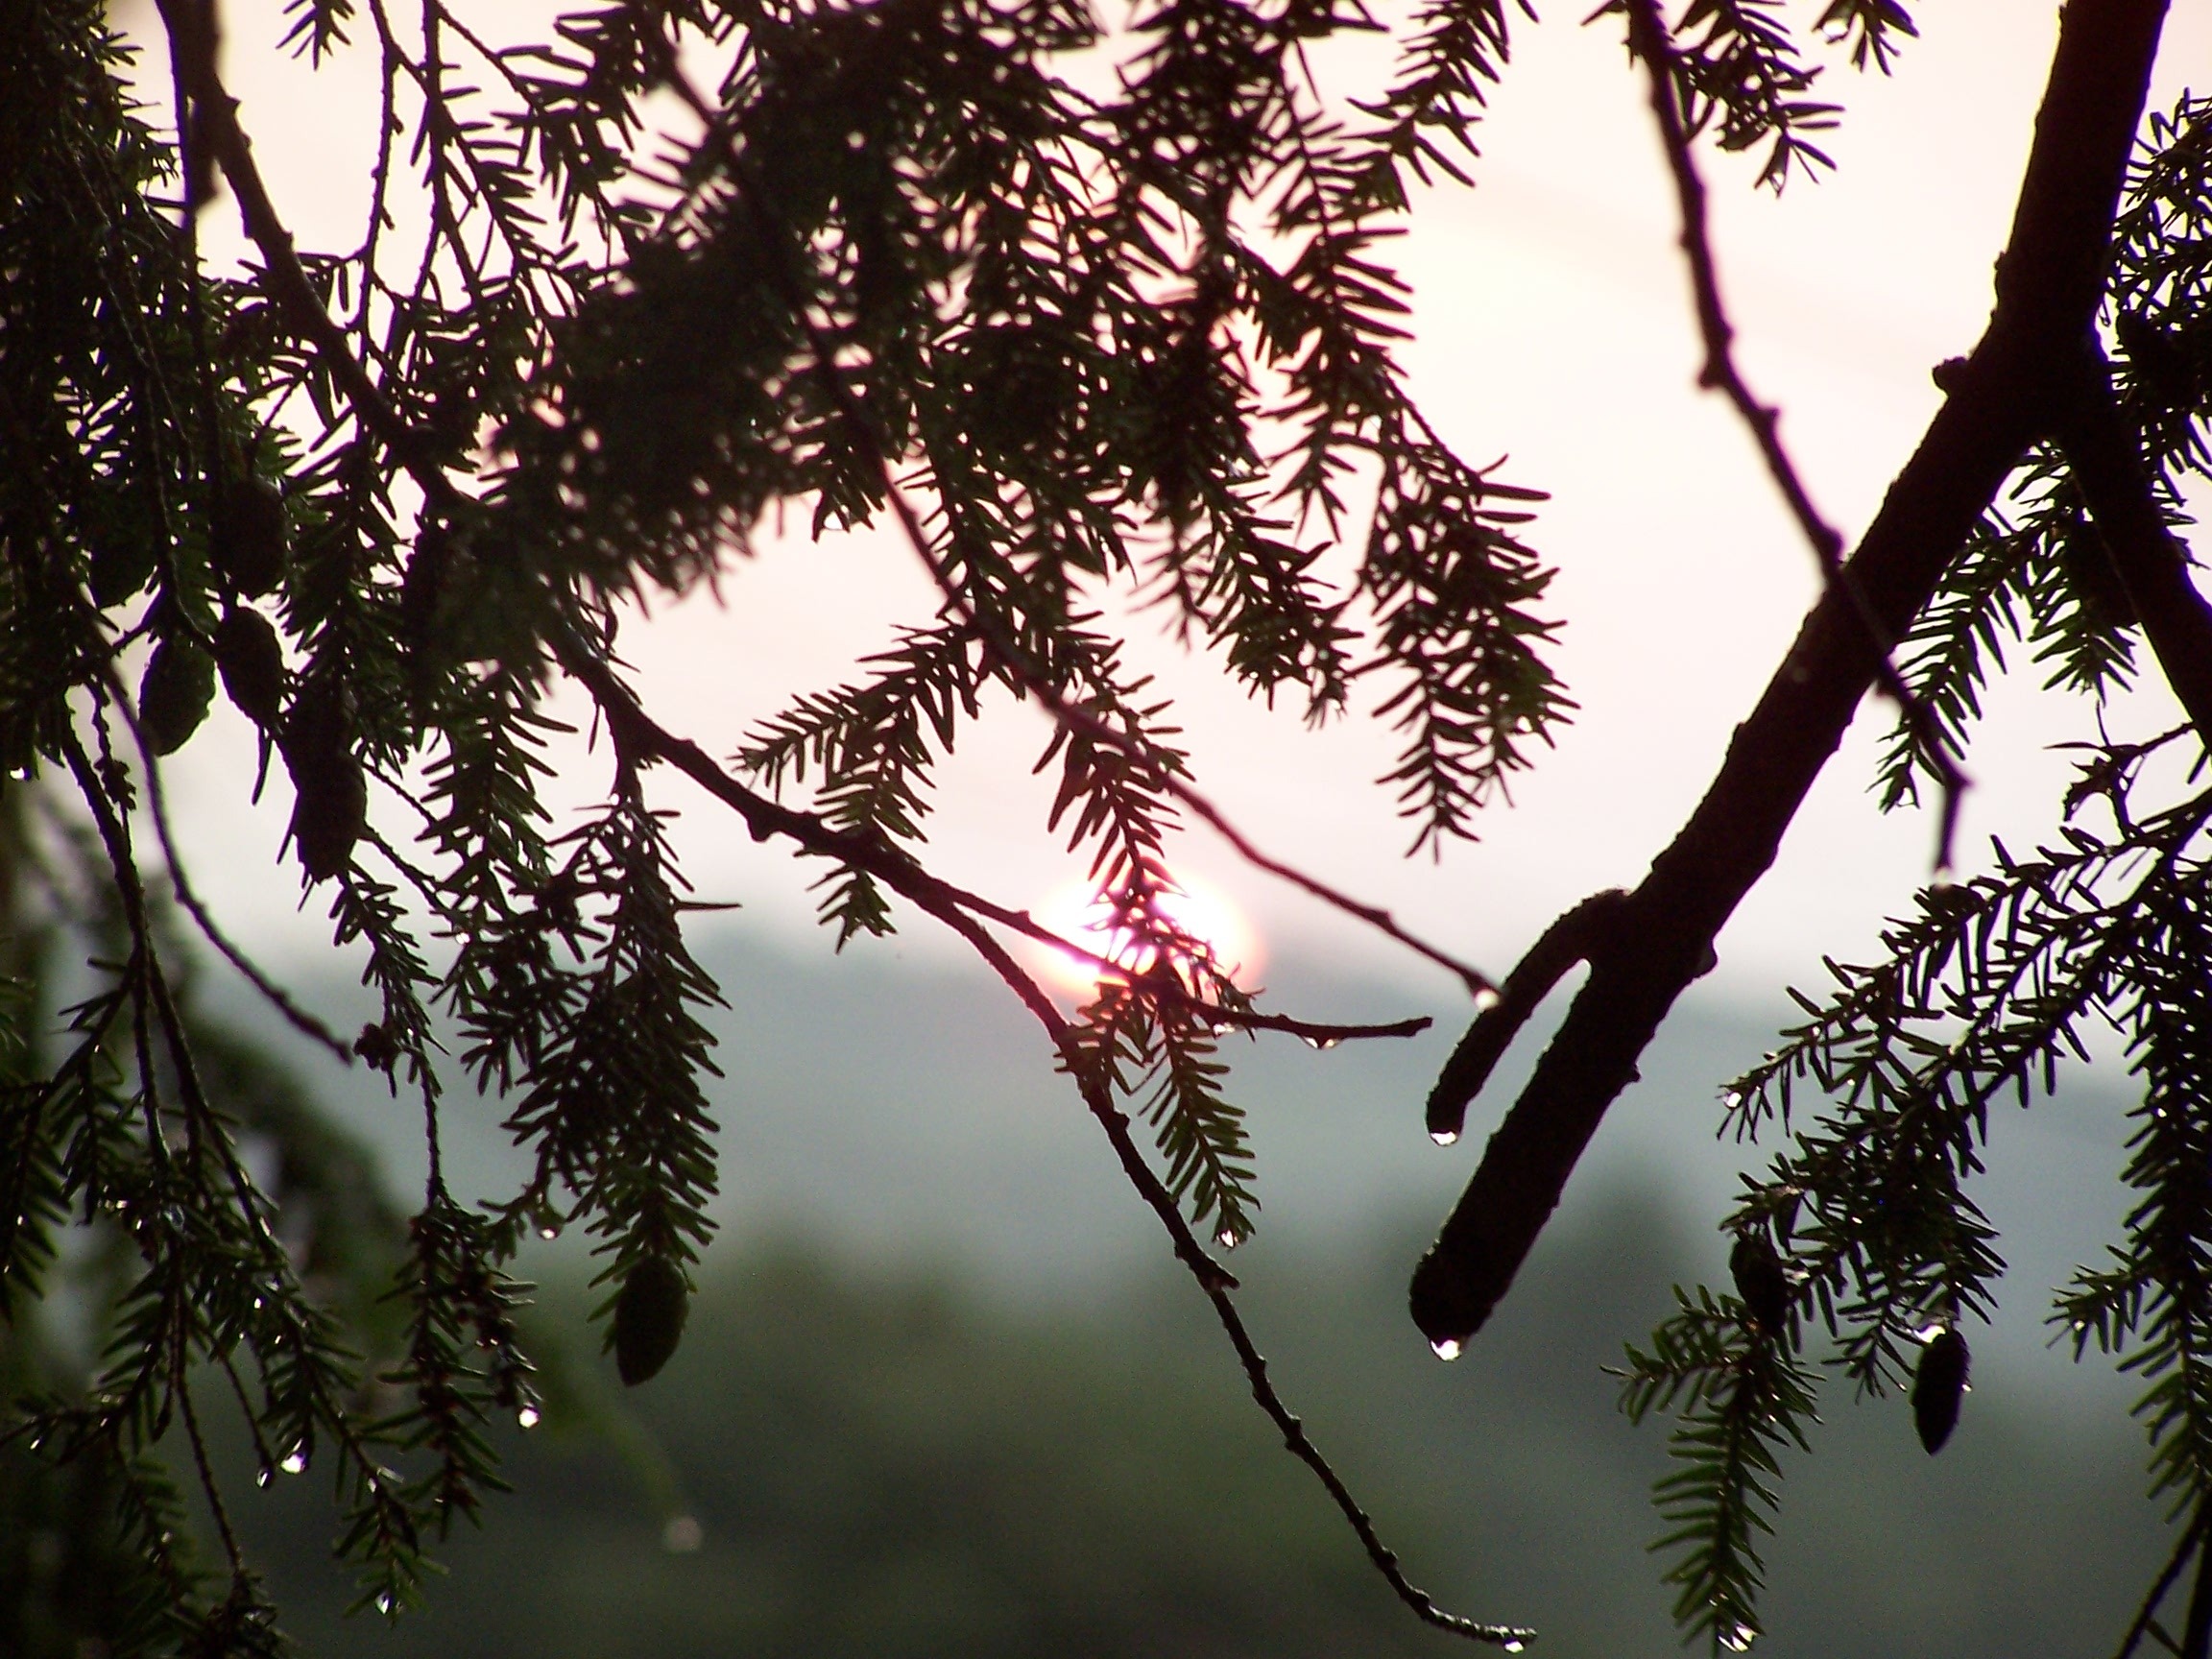
tree, nature, forest, branch, light, plant, sky, sun, sunset, mist, sunlight, morning, leaf, flower, autumn, flora, trees, raindrops, rainstorm, atmospheric phenomenon, woody plant